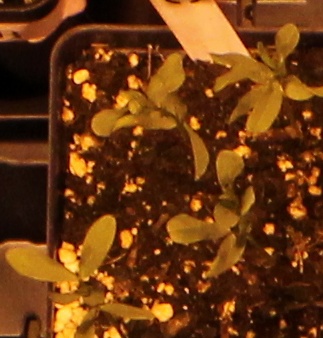
Label: Lentil